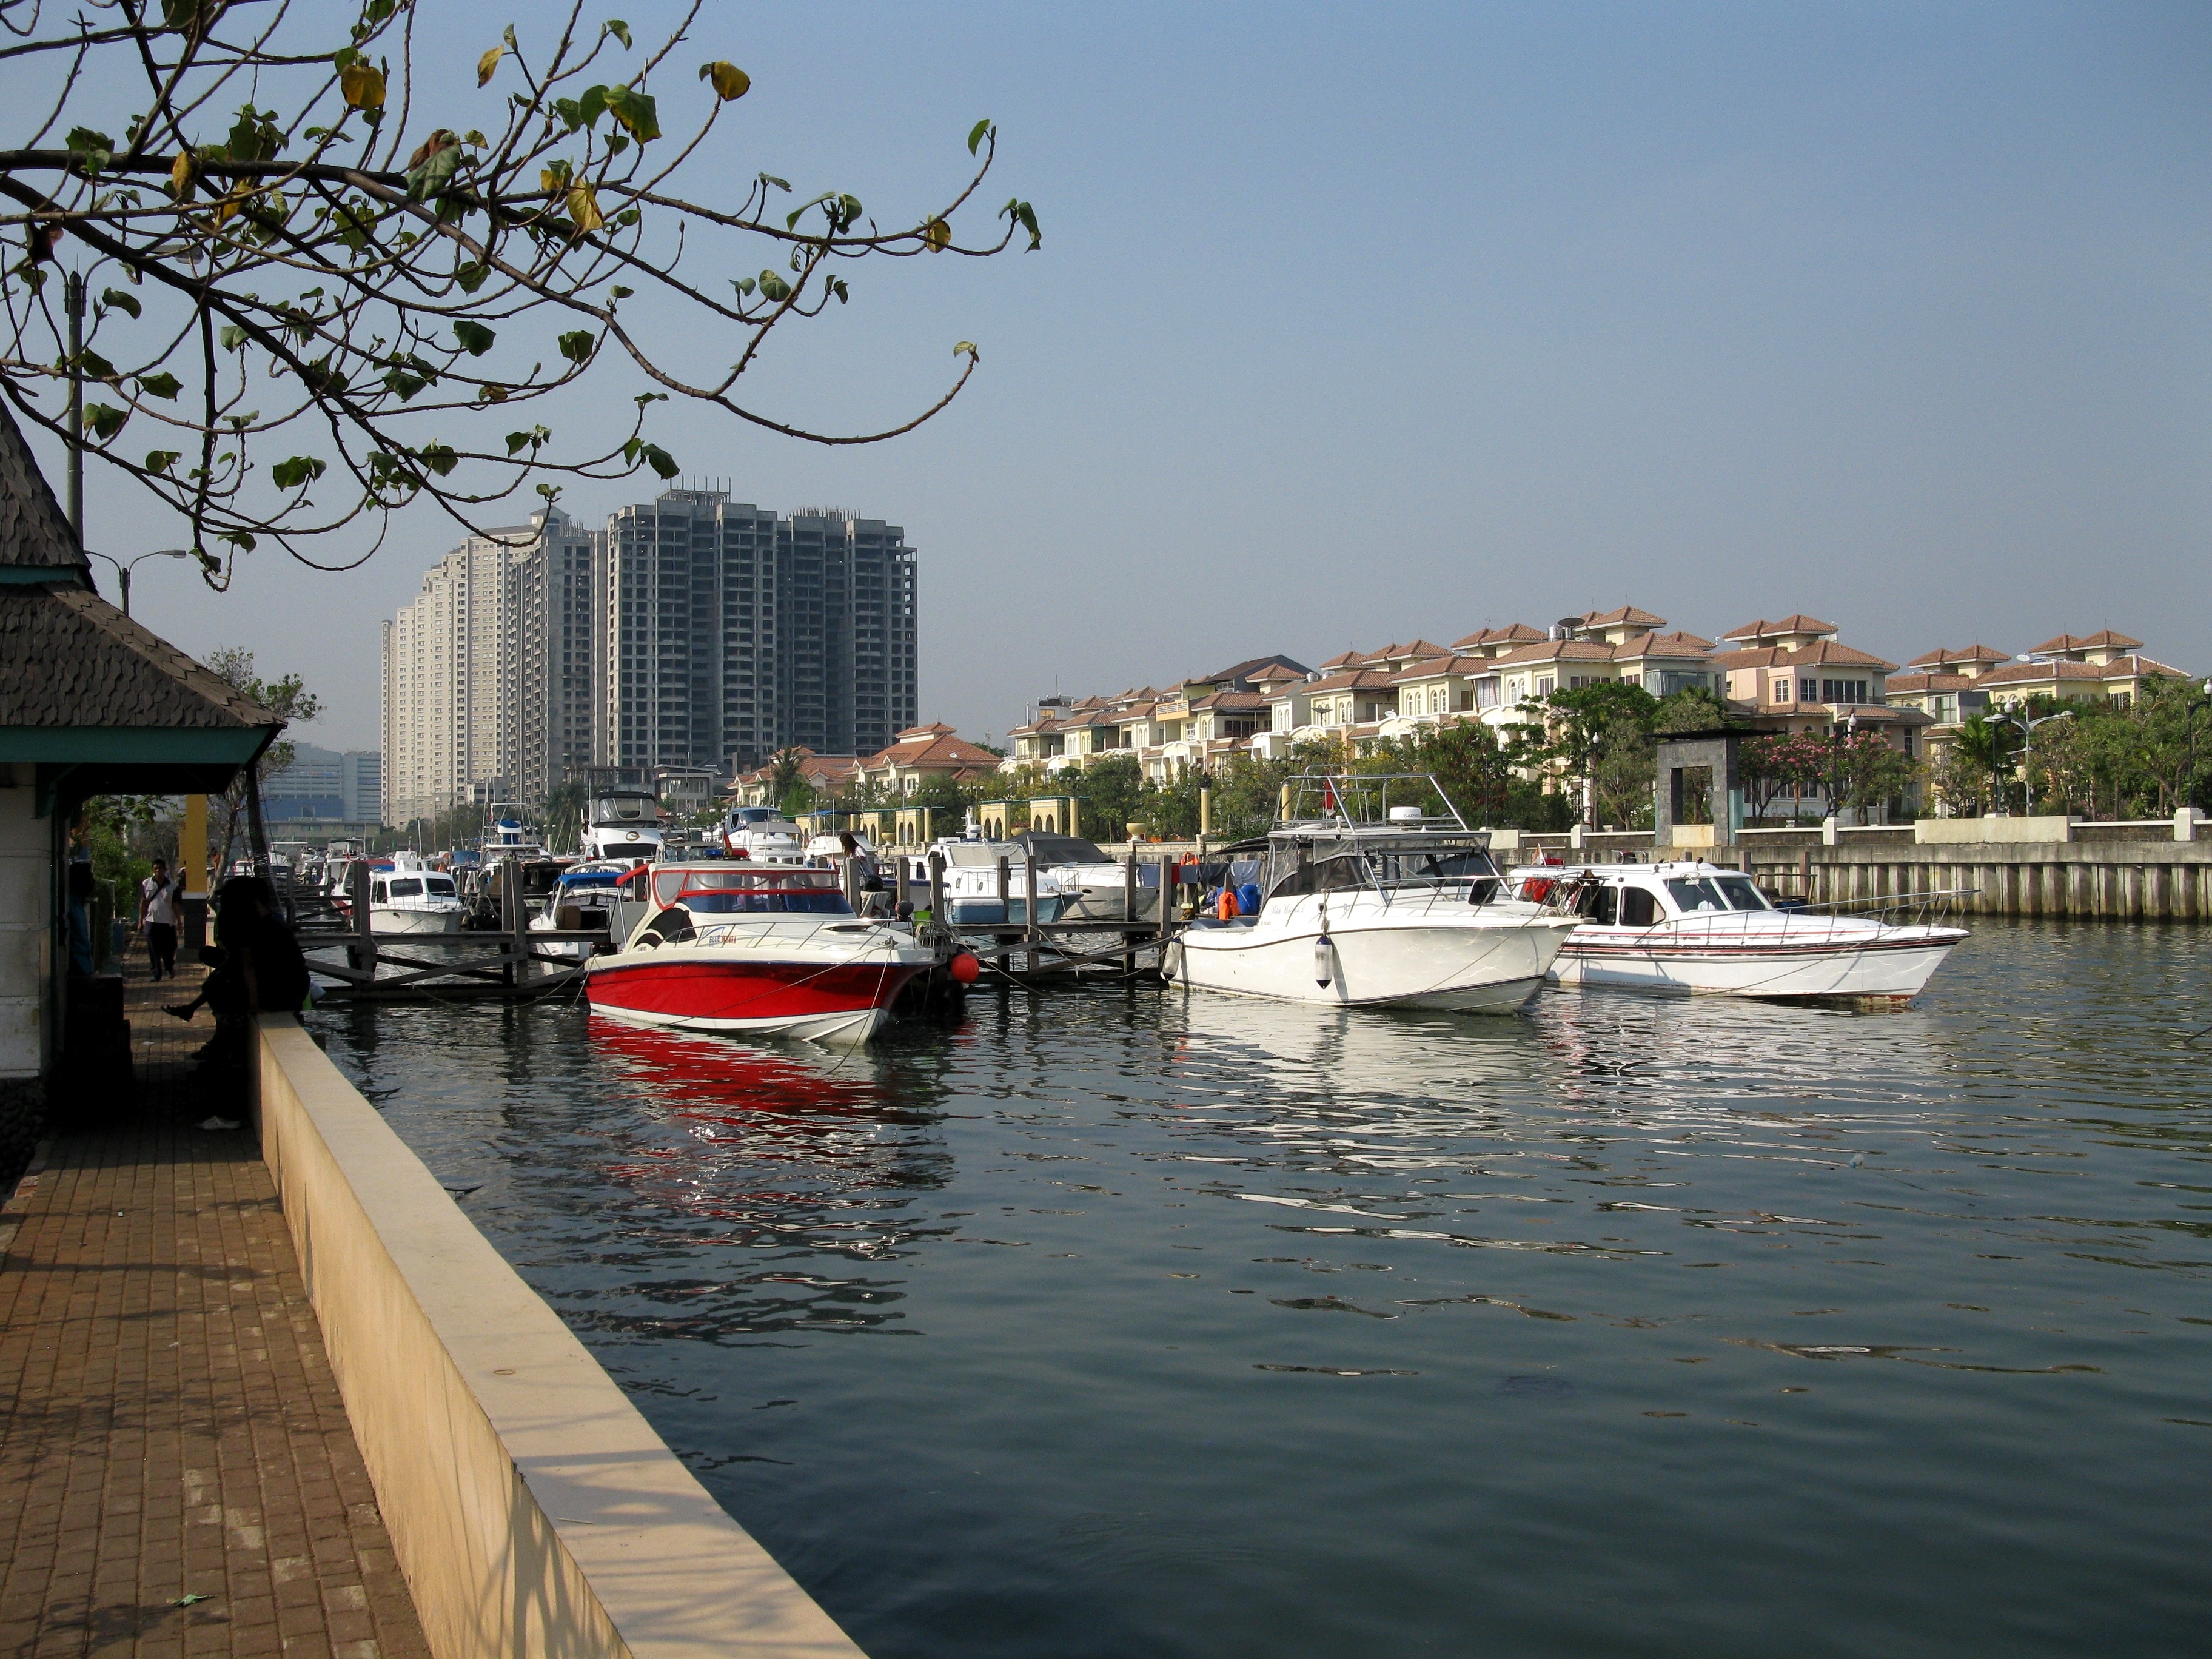
sea, water, outdoor, ocean, dock, boat, perspective, pier, river, canal, vacation, seaside, vehicle, bay, harbor, harbour, marina, waterway, boating, indonesia, watercraft, jakarta, ancol